Charles de Prunelé, Baron d'Esneval

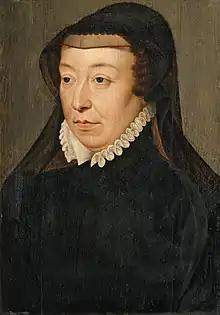
Catherine de' Medici wanted D'Esneval to discover the Scottish king's marriage plans

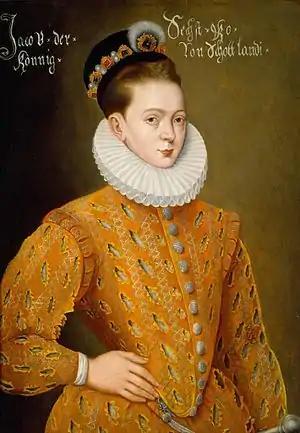
James VI told D'Esneval that his portrait painter was a busy man. Portrait attributed to Adrian Vanson, HES, Edinburgh Castle

D'Esneval seems to have gained prominence at the French court and an appointment as a diplomat following his marriage in 1583 to Madeleine Pinart, a daughter of the French Secretary of State, Claude Pinart. There were suggestions in August 1584 that he, or his brother-in-law, might go to Scotland as a diplomat. In 1586 he was sent to Scotland and welcomed by David Beaton of Melgund, a Master of Household to James VI. His wife, Madeleine Pinart, remained at the French court.